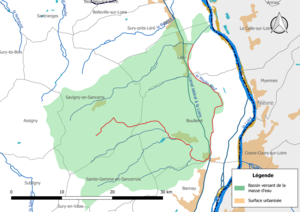
Carte de la masse d'eau «
Le Moulin Neuf est un cours d'eau français qui coule dans le département du Cher. C'est un affluent de la Judelle en rive droite et donc un sous-affluent de la Loire.